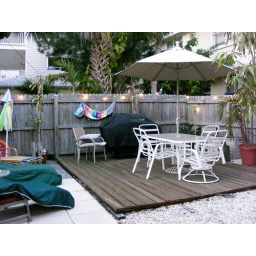
A wonderful retreat in morning along with a book and cup of coffee.